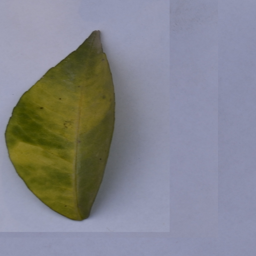
Plant part: leaf
Disease: greening